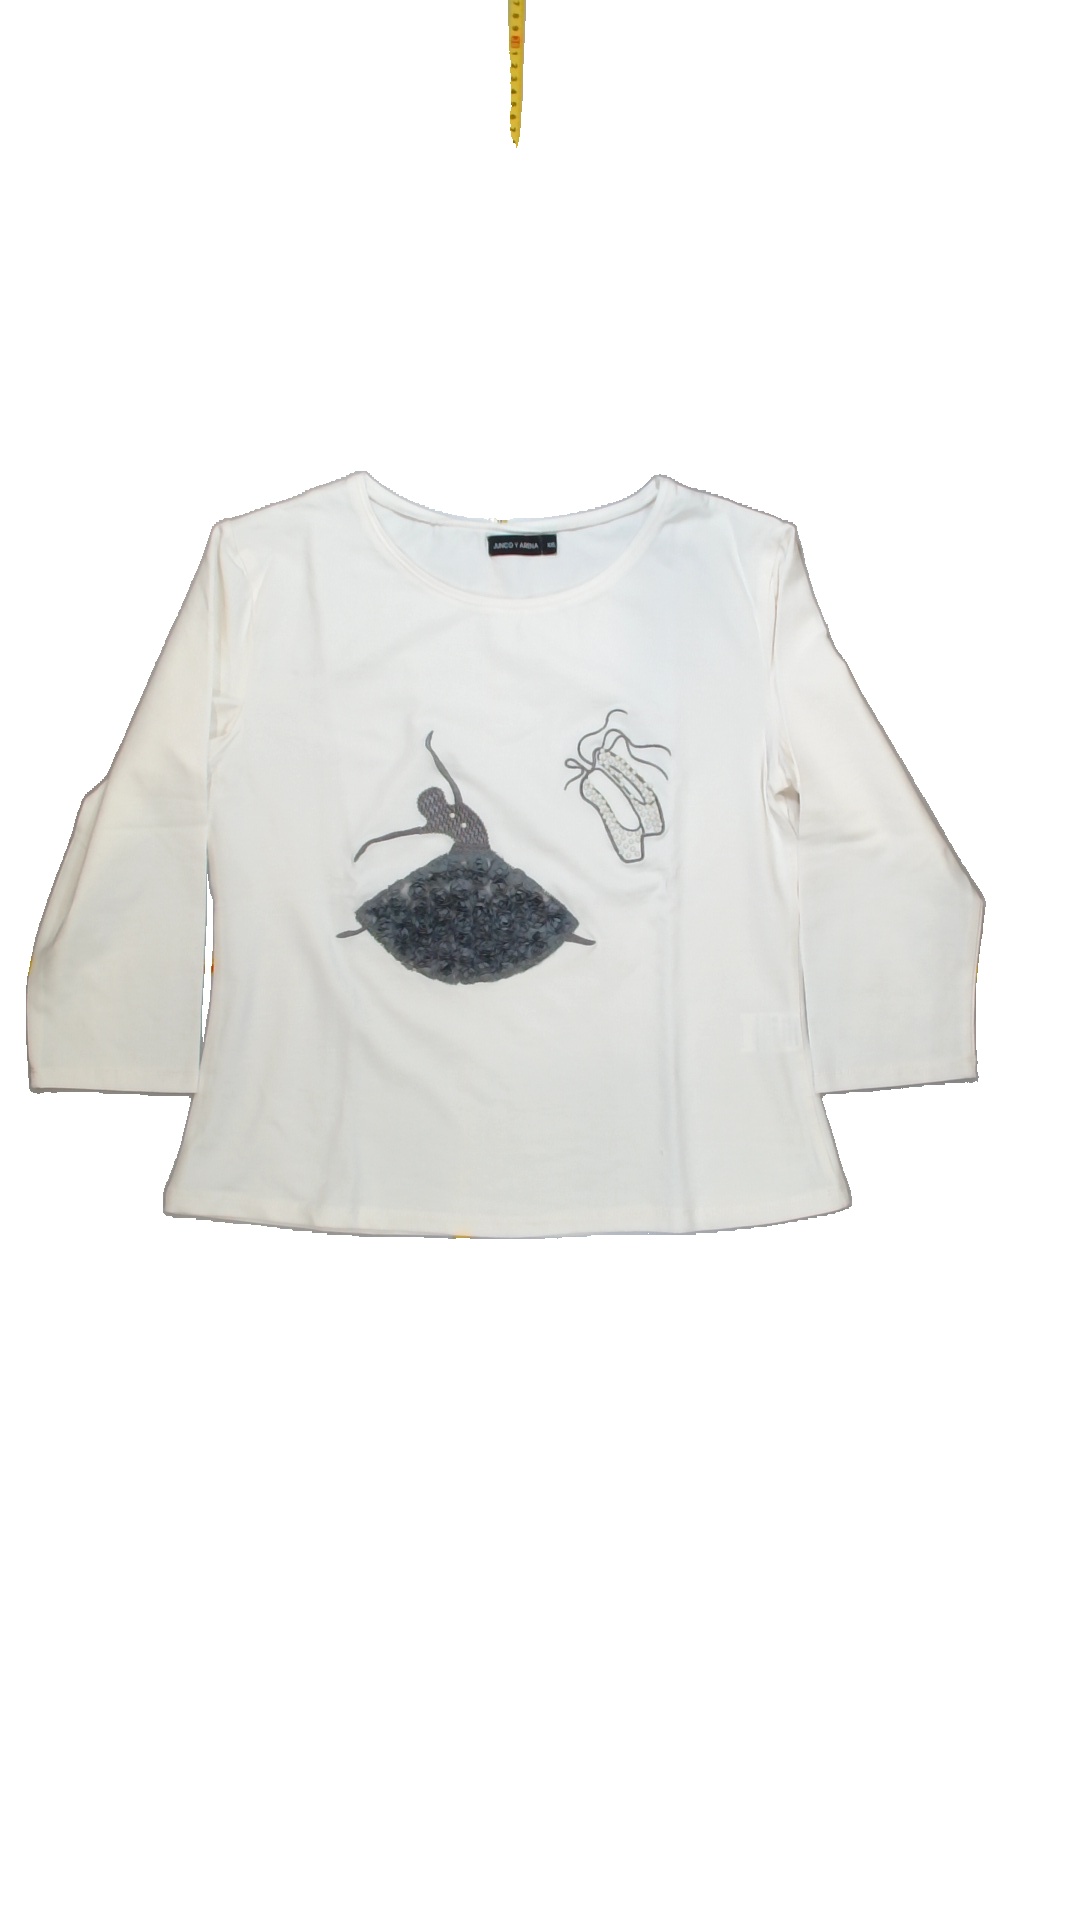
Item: Shirt (Ladies)
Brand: Not Applicable
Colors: White
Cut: Regular, C-collar
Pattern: Logo print
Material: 100%cotton
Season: All
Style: No trend
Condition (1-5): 5
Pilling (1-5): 5
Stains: No
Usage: Reuse
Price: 100-150